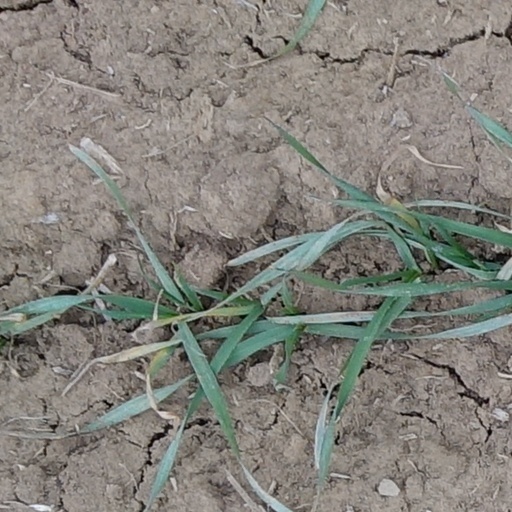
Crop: wheat